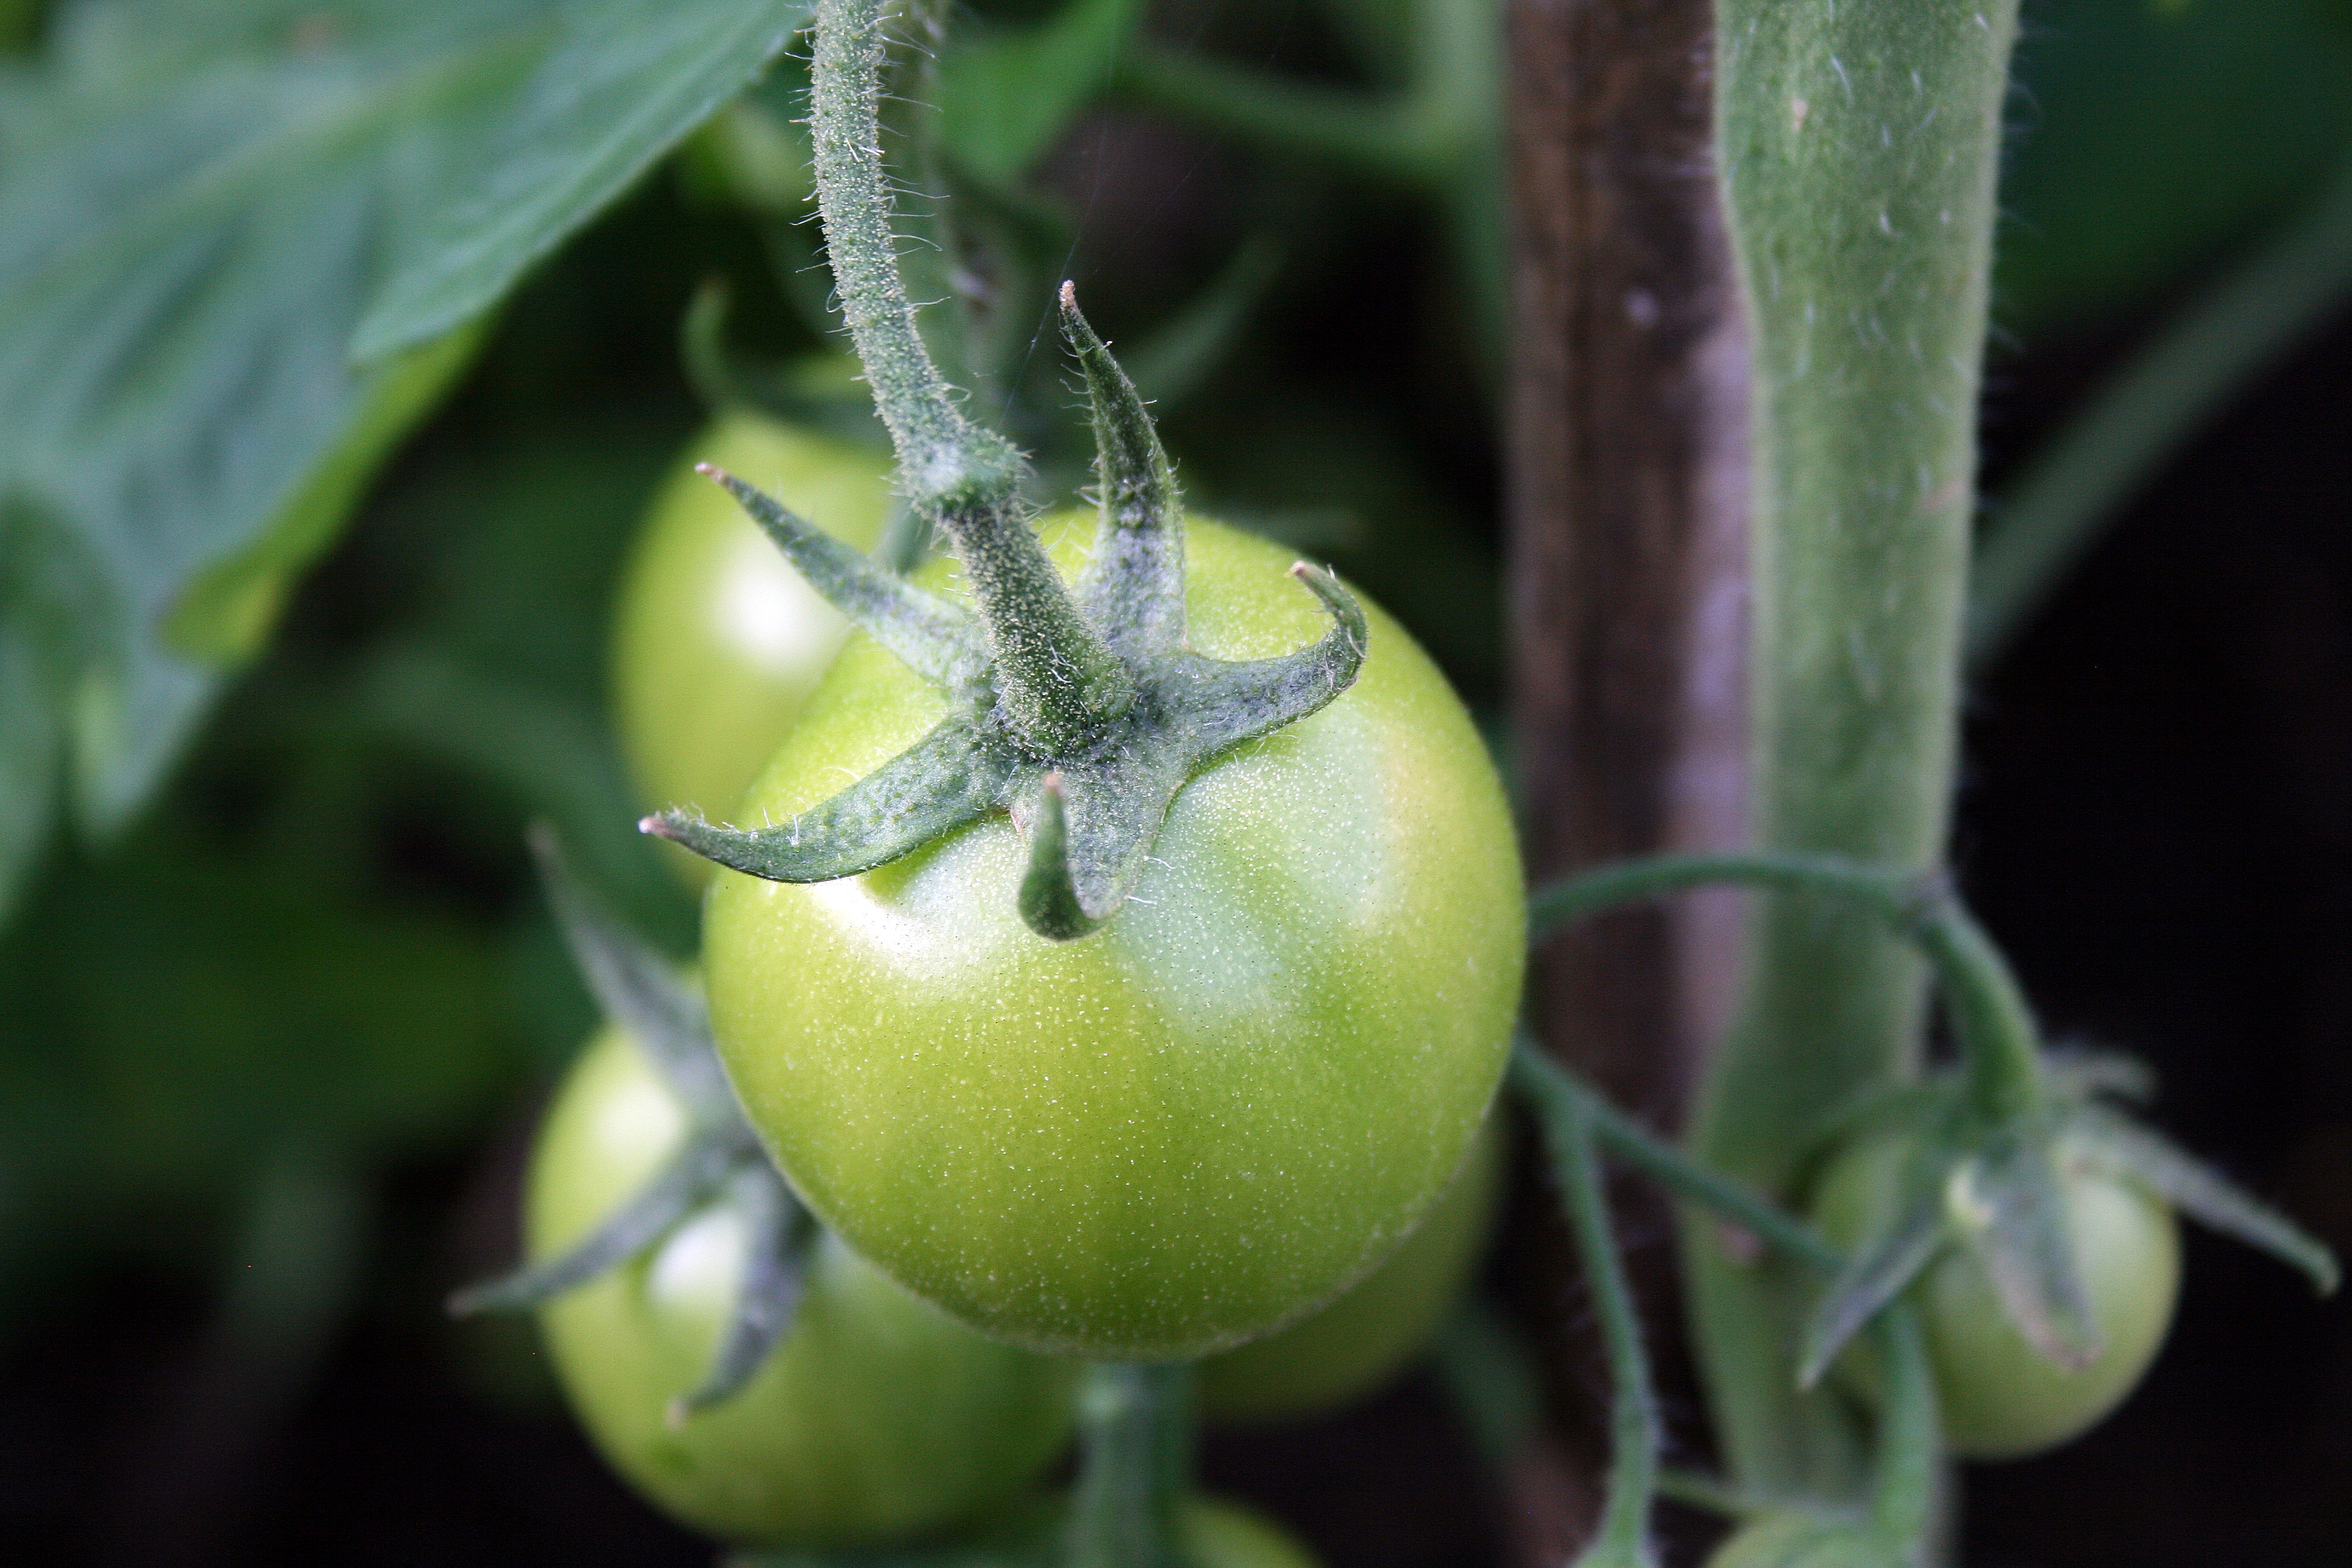
plant, fruit, stem, flower, food, green, ingredient, produce, vegetable, natural, fresh, botany, healthy, flora, health, freshness, tomato, tomatoes, vegetarian, raw, diet, organic, macro photography, uncooked, flowering plant, plant stem, land plant, potato and tomato genus, not ripe